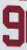
Number: 9